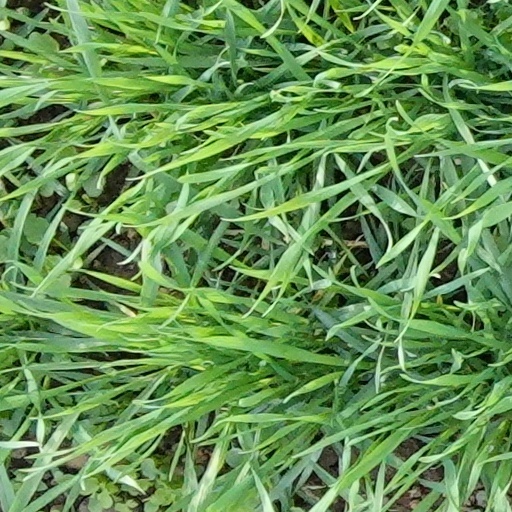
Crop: wheat